Charlie Haeger

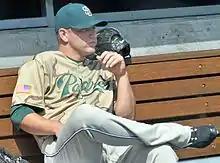
Haeger with the San Diego Padres

Charles Wallis Haeger (September 19, 1983October 3, 2020) was an American professional baseball player. He was one of the few knuckleball pitchers in Major League Baseball (MLB) during his career. He played in MLB for the Chicago White Sox, San Diego Padres and Los Angeles Dodgers. He was found dead from a self-inflicted gunshot at the Grand Canyon on October 3, 2020, shortly after the suspected murder of his ex-girlfriend.